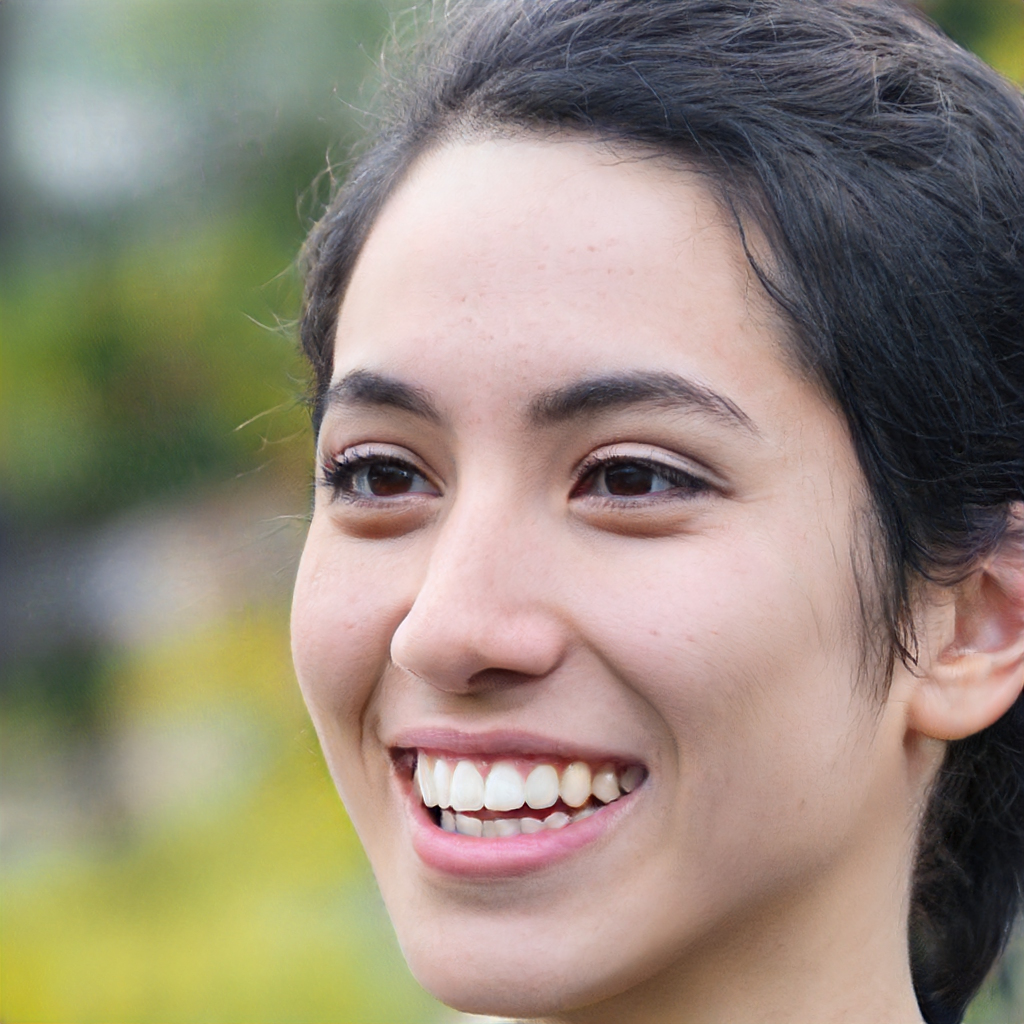
Gender: Female